Roy Beerens

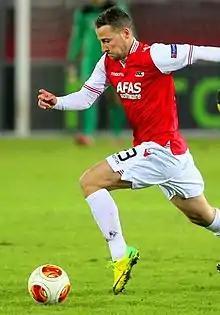
Beerens with AZ in 2014

Roy Johannes Henricus Beerens (born 22 December 1987) is a Dutch former professional footballer who played as a right winger.